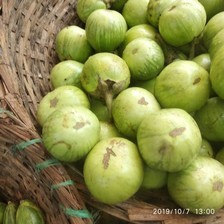
Label: others